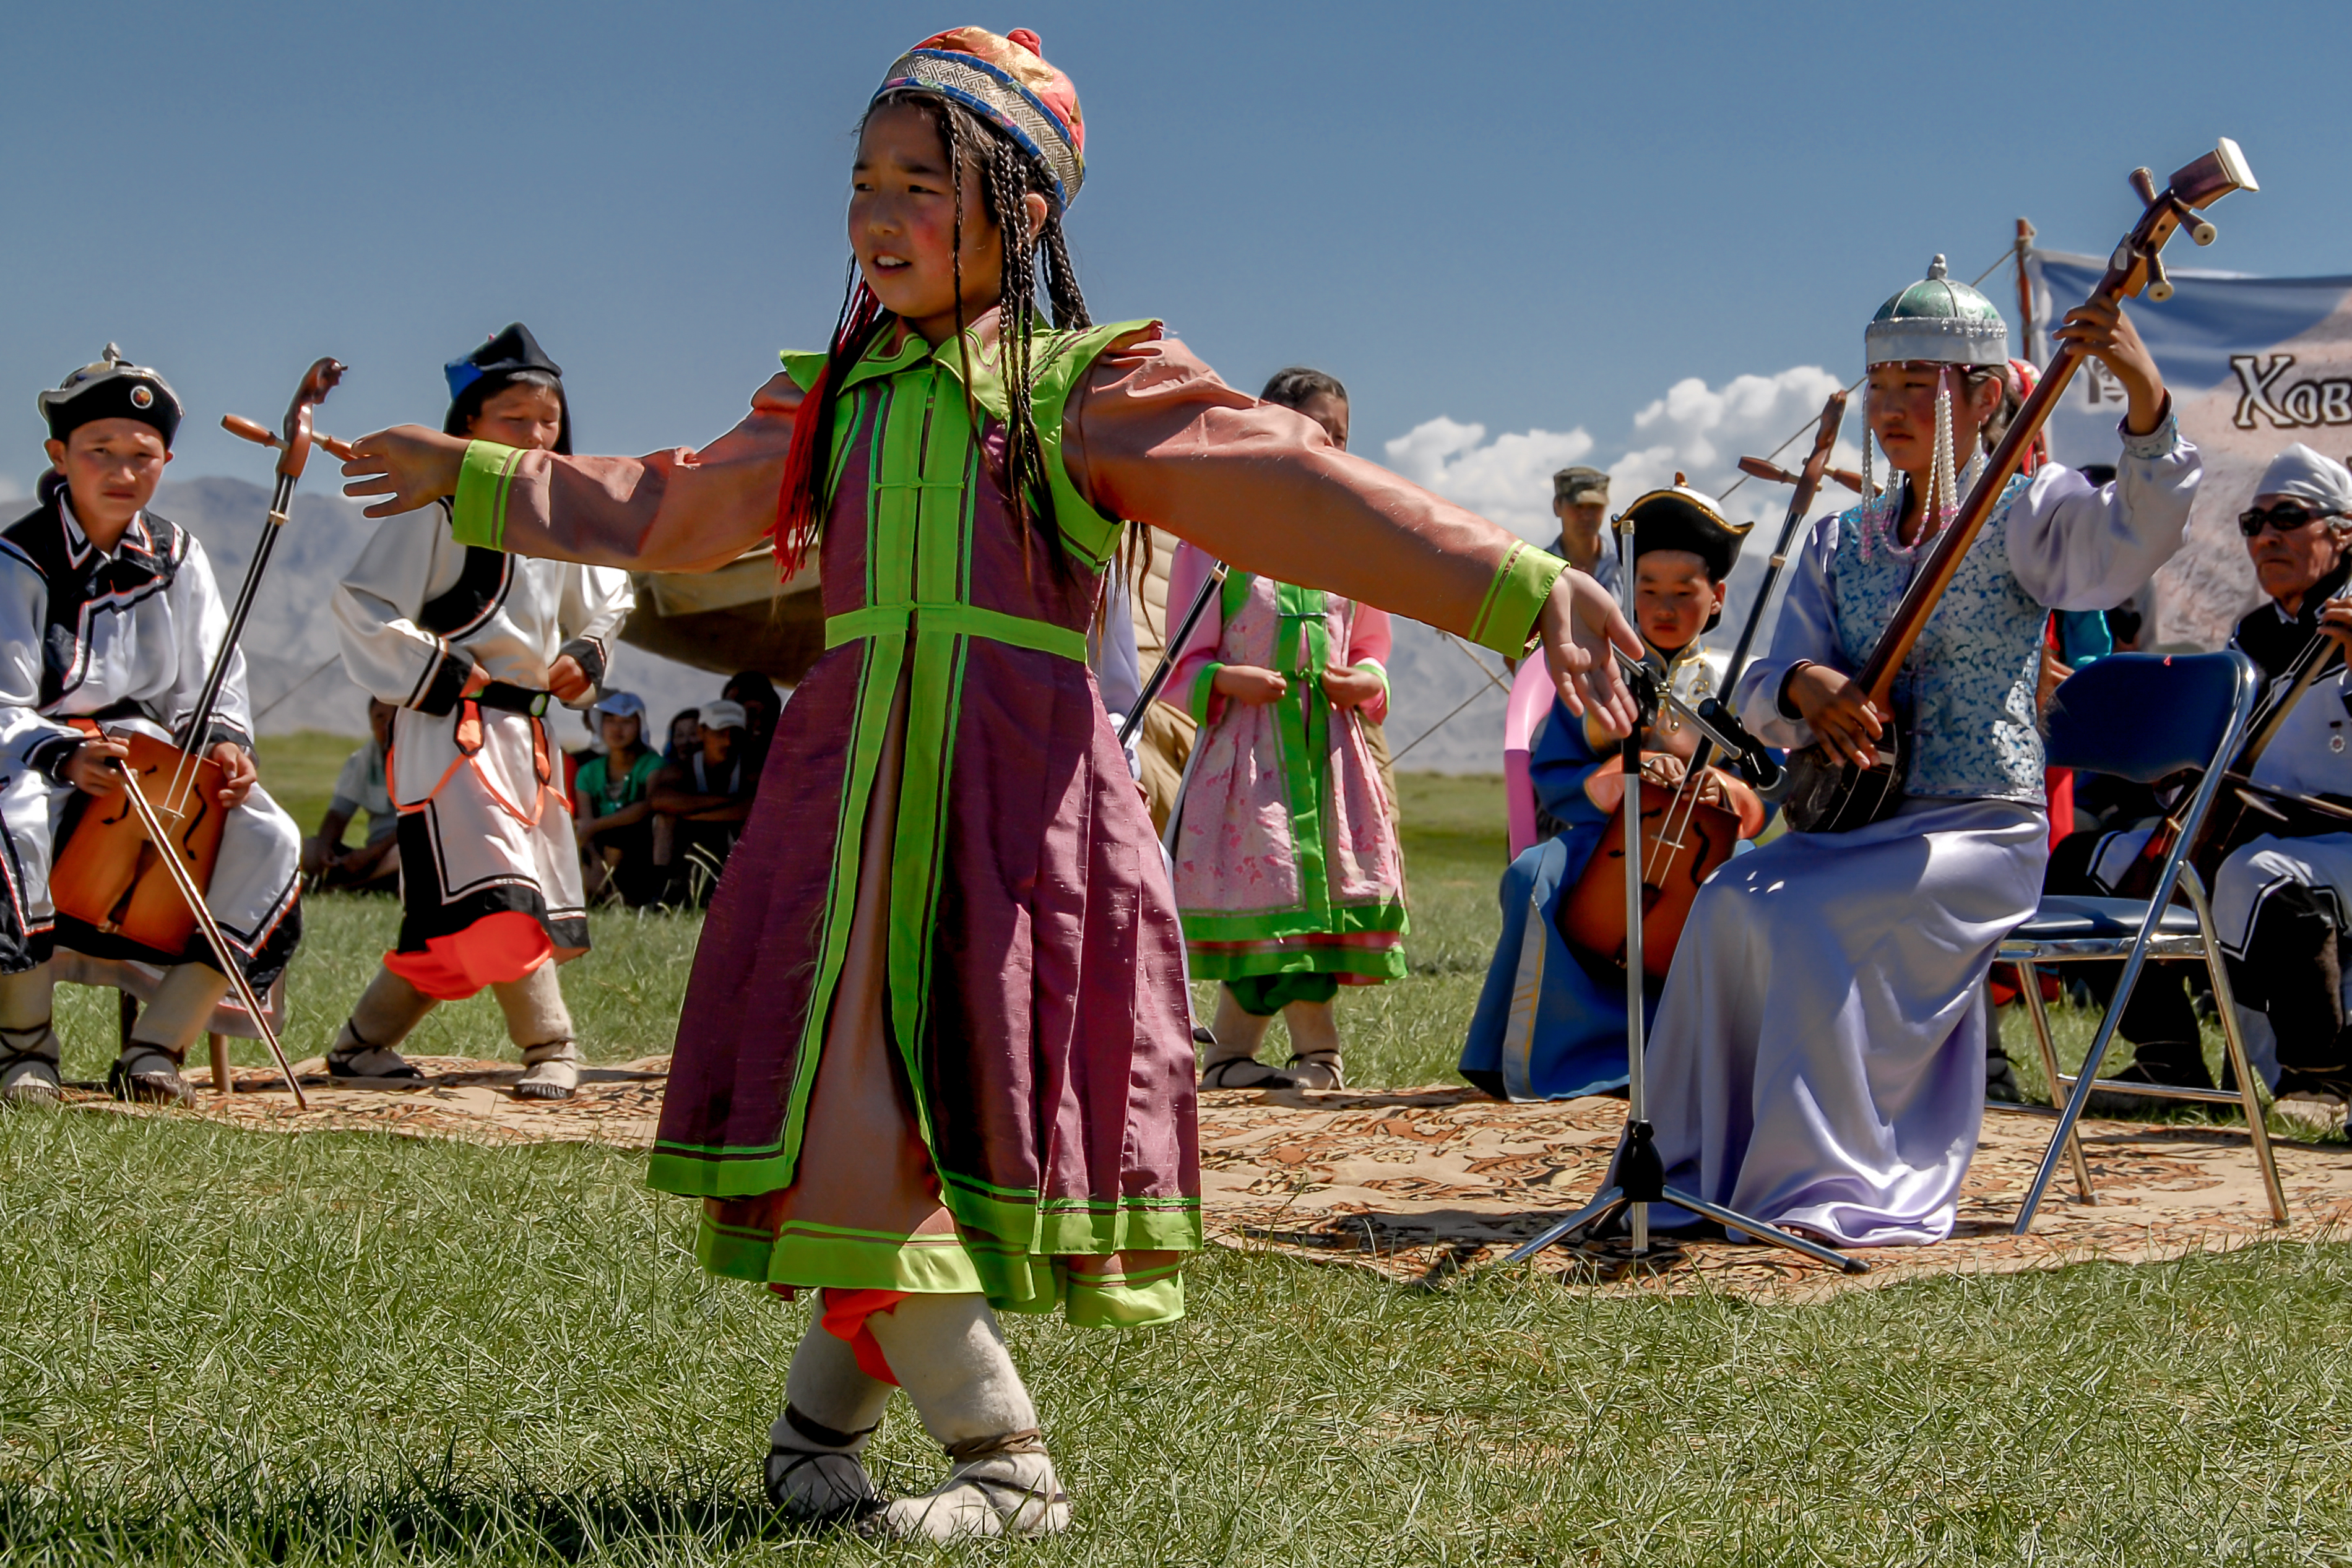
outdoor, people, festival, tradition, costume, traditional, middle ages, mongolia, mongolei, naadam, khovd, serienaadam, mn, chowdaimag, folklore, folk dance, social group